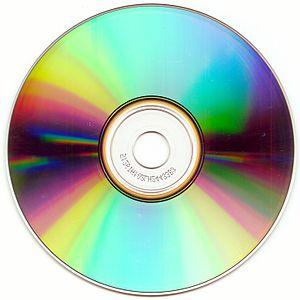
En mathématiques et plus précisément en algèbre, un corps fini est un corps commutatif qui est par ailleurs fini. À isomorphisme près, un corps fini est entièrement déterminé par son cardinal, qui est toujours une puissance d'un nombre premier, ce nombre premier étant sa caractéristique. Pour tout nombre premier p et tout entier non nul n, il existe un corps de cardinal pⁿ, qui se présente comme l'unique extension de degré n du corps premier Z/pZ.
La Vamp - Long sera l'hiver est un album studio de Sheila sorti en 1968.
Un code correcteur est une technique de codage basée sur la redondance. Elle est destinée à corriger les erreurs de transmission d'une information sur un canal de communication peu fiable.
En mathématiques et plus précisément en théorie algébrique des nombres, l’arithmétique modulaire est un ensemble de méthodes permettant la résolution de problèmes sur les nombres entiers. Ces méthodes dérivent de l’étude du reste obtenu par une division euclidienne.
Un CD, ou disque compact, est un disque optique utilisé pour stocker des données sous forme numérique.
Baby When the Light est le 2ᵉ titre extrait de l'album Pop Life de David Guetta. Le single est sorti le 10 novembre 2007.
Première génération : des relais aux lampes
Love Don't Let Me Go (Walking Away) est une chanson du DJ français David Guetta sortie en 2006. Cette version 2006 est un bootleg de Love Don't Let Me Go de David Guetta et Walking Away du groupe britannique The Egg. Tocadisco est à l'origine du bootleg.
En mathématiques et plus précisément en algèbre, un groupe abélien fini est un groupe à la fois commutatif et fini. C'est donc un cas particulier de groupe abélien de type fini. Ce concept possède néanmoins une histoire propre et de nombreuses applications spécifiques, aussi bien théoriques comme en arithmétique modulaire qu'industrielles comme pour les codes correcteurs.
En mathématiques et en informatique, un code cyclique est un code correcteur linéaire. Ce type de code possède non seulement la capacité de détecter les erreurs, mais aussi de les corriger sous réserve d'altérations modérées. Les mathématiques sous-jacentes se fondent sur la théorie des corps finis, et en particulier les extensions de Galois ainsi que les polynômes. Les codes cycliques, encore appelés contrôles de redondance cyclique, correspondent à une large famille de codes, on peut citer par exemple le code de Hamming, les codes BCH ou le code de Reed-Solomon.